Lysander

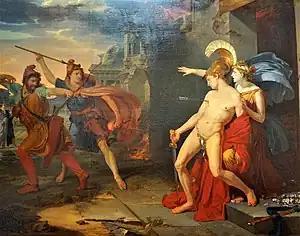
The assassination of the exiled Athenian general Alcibiades was organized by Pharnabazes, at the request of Lysander.

From Gythium on the eastern shore of the Peloponnese, Lysander set out with 30 triremes. He sailed to Rhodes, where he collected some more ships, and made his way to Cos, Miletus, Chios, gathering ships, until he finally arrived at Ephesus, which he turned into the Peloponnesian League's main naval base for the Aegean. His arrival was shortly followed by that of Cyrus, young son of the Persian king Darius, who had been appointed by his father as governor of the provinces of Asia Minor in response to an earlier Spartan embassy requesting increased aid in the war against Athens. Lysander promptly went to meet Cyrus at his headquarters in nearby Sardis, and with calculated deference made a deep impression on the young prince, developing with him a close friendship that was to have a decisive effect in the course of the war. Cyrus began funding Sparta's war effort on a large scale, and was encouraged to increase the pay of Lysander's crews from three to four obols, increasing their morale and Lysander's popularity among them. Once back in Ephesus, Lysander summoned a conference of influential oligarchs from all over the Greek cities in the Aegean, encouraged them to organize into political clubs ("hetaireiai"), and promised to put them in power in their respective cities in the event of Athens' defeat. In doing so, Lysander created in effect a network of clients who were loyal to him personally and contributed to Sparta's war effort with increased eagerness.